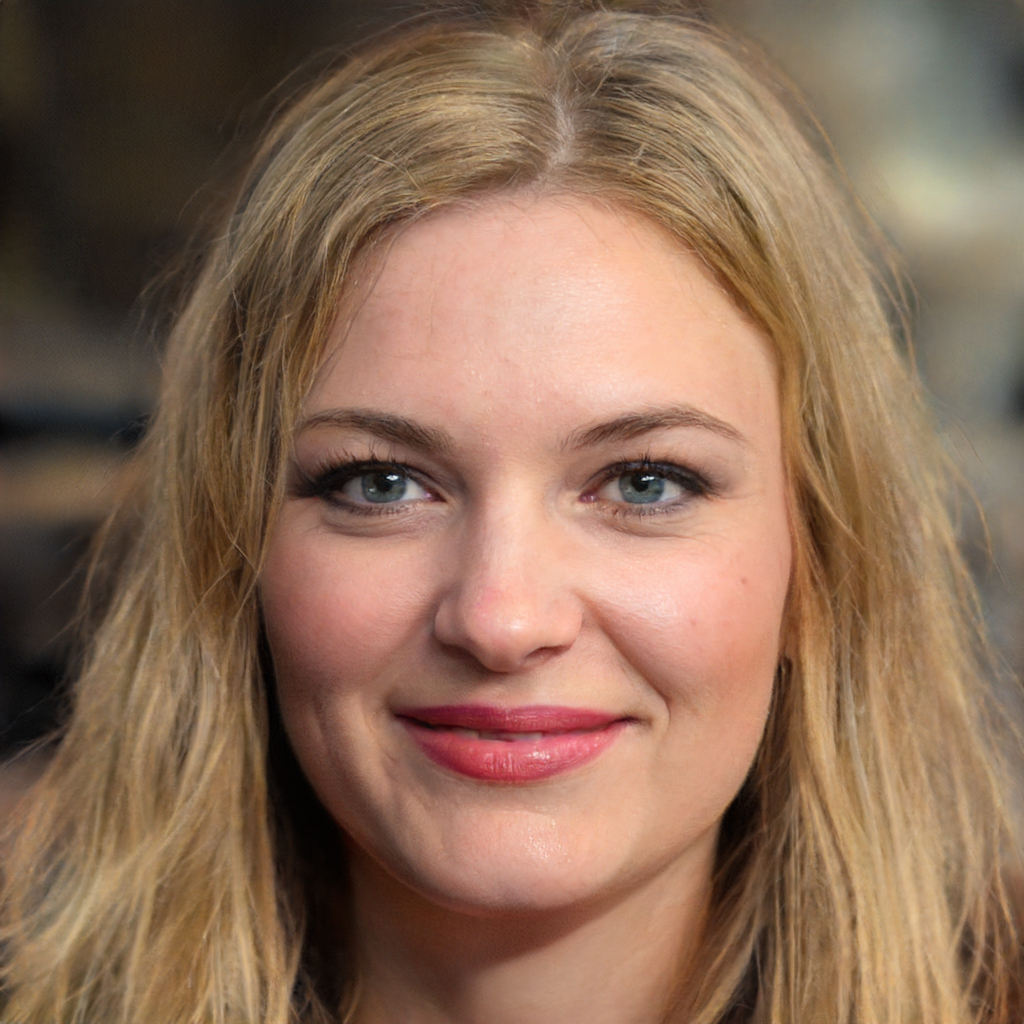
Label: Colored